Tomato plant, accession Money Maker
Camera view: bottom (45 deg); turntable rotation: 300 degrees
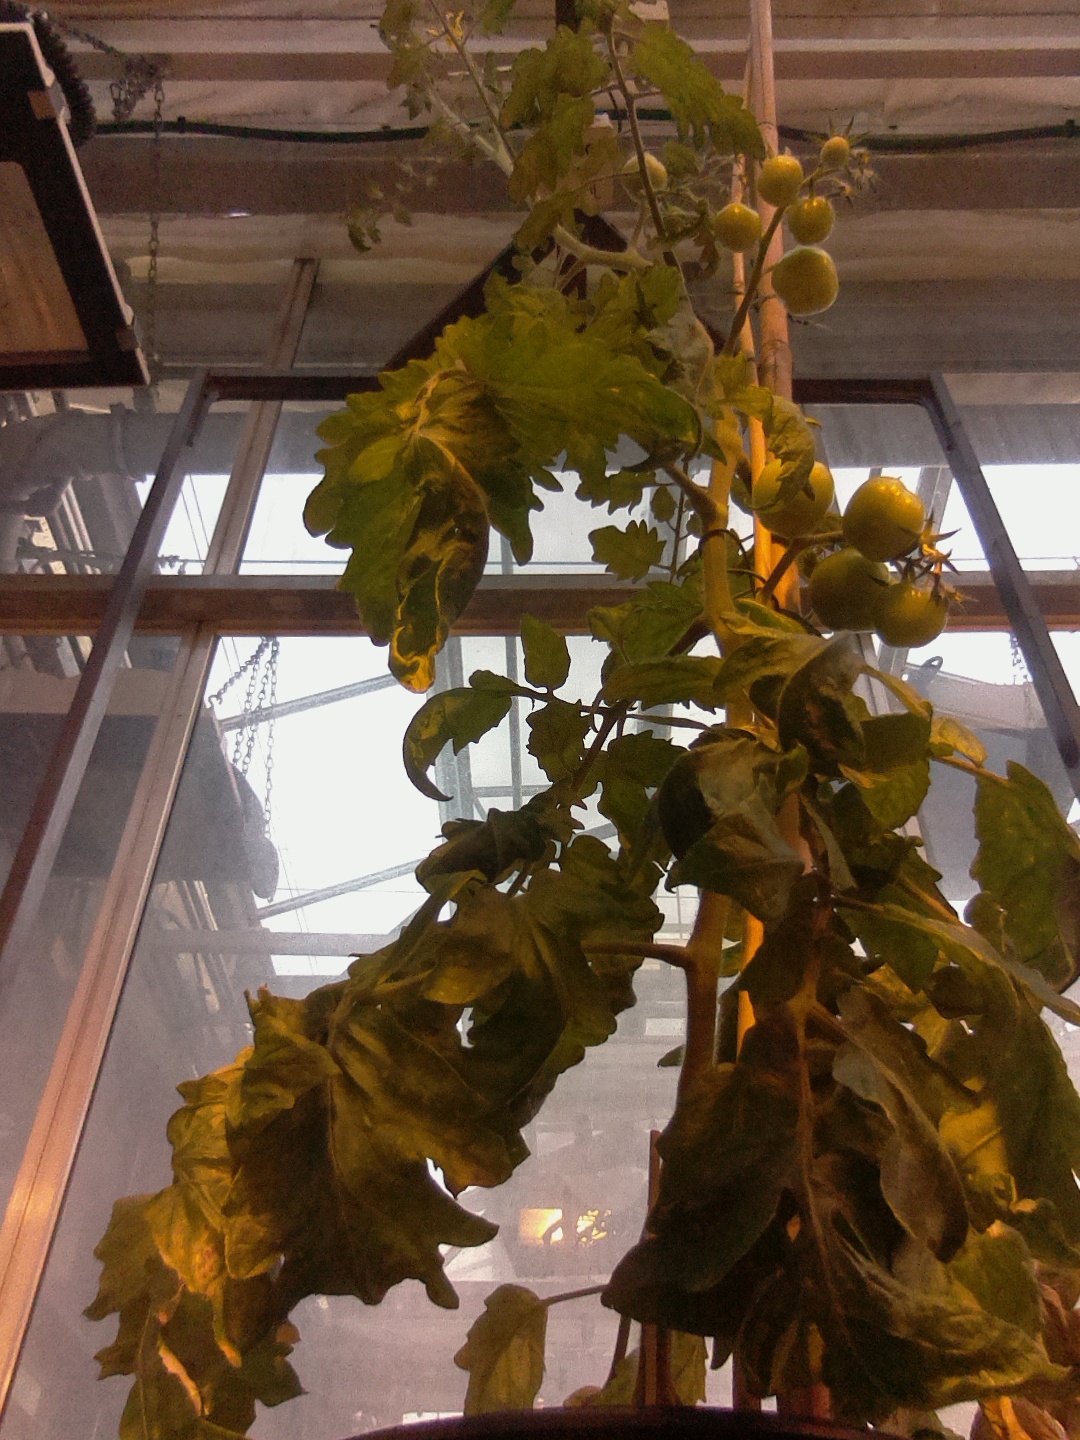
BBCH growth stage 77: 70%-80% of final fruit size